Murphy Renegade

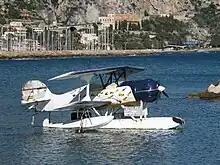
Renegade Spirit on floats

In his 2015 review Marino Boric said, "the Renegade can take less powerful engines like the Rotax 582, but the higher power of the 912 gives it the sprightly performance it deserves."